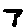
Label: 7